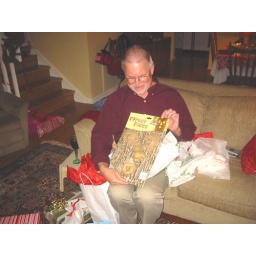
joe and hilarious forest face to put on tree near back walking path